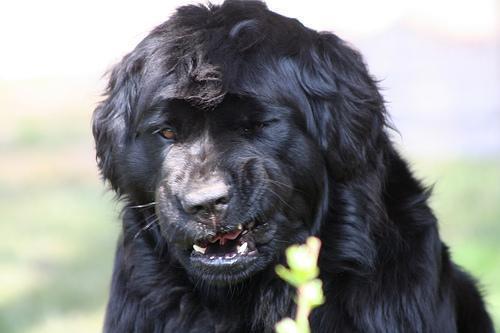
Newfoundland